Reuss (river)

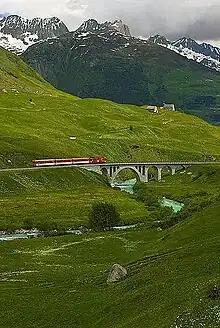
The Furkareuss in the valley Urseren

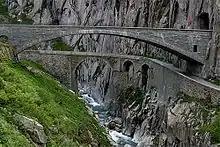
Teufelsbrücke in the Schöllenen Gorge

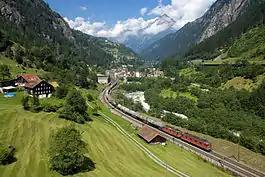
The Reuss near Gurtnellen

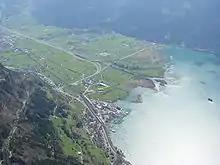
The Reuss entering Lake Lucerne

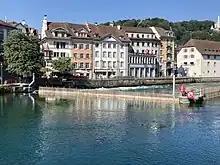
Reverse of the Needle dam in Lucerne

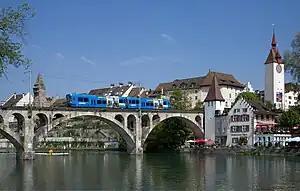
Bridge of the Bremgarten-Dietikon-Bahn near Bremgarten

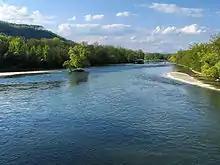
Confluence with the Aare at the "Wasserschloss"

The Gotthardreuss rises in the Gotthard massif, emerging from Lago di Lucendro (reservoir built in 1947; elevation 2,131 m) in the canton of Ticino and passing into the canton of Uri below the "Brigghubel" (1,898 m).